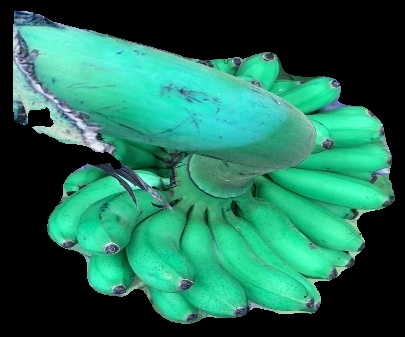
Variety: rasbale
Grade: grade1